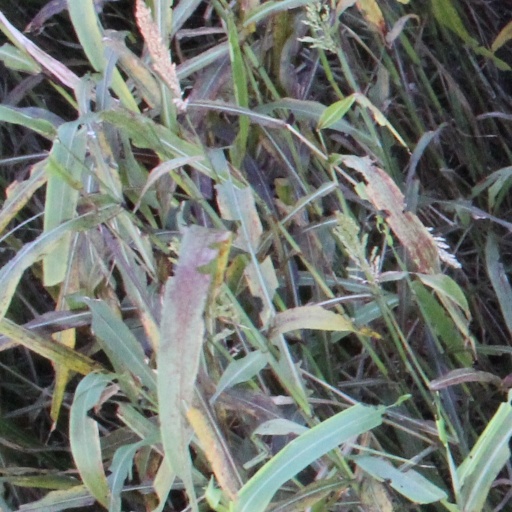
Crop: sorghum